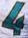
Number: 4